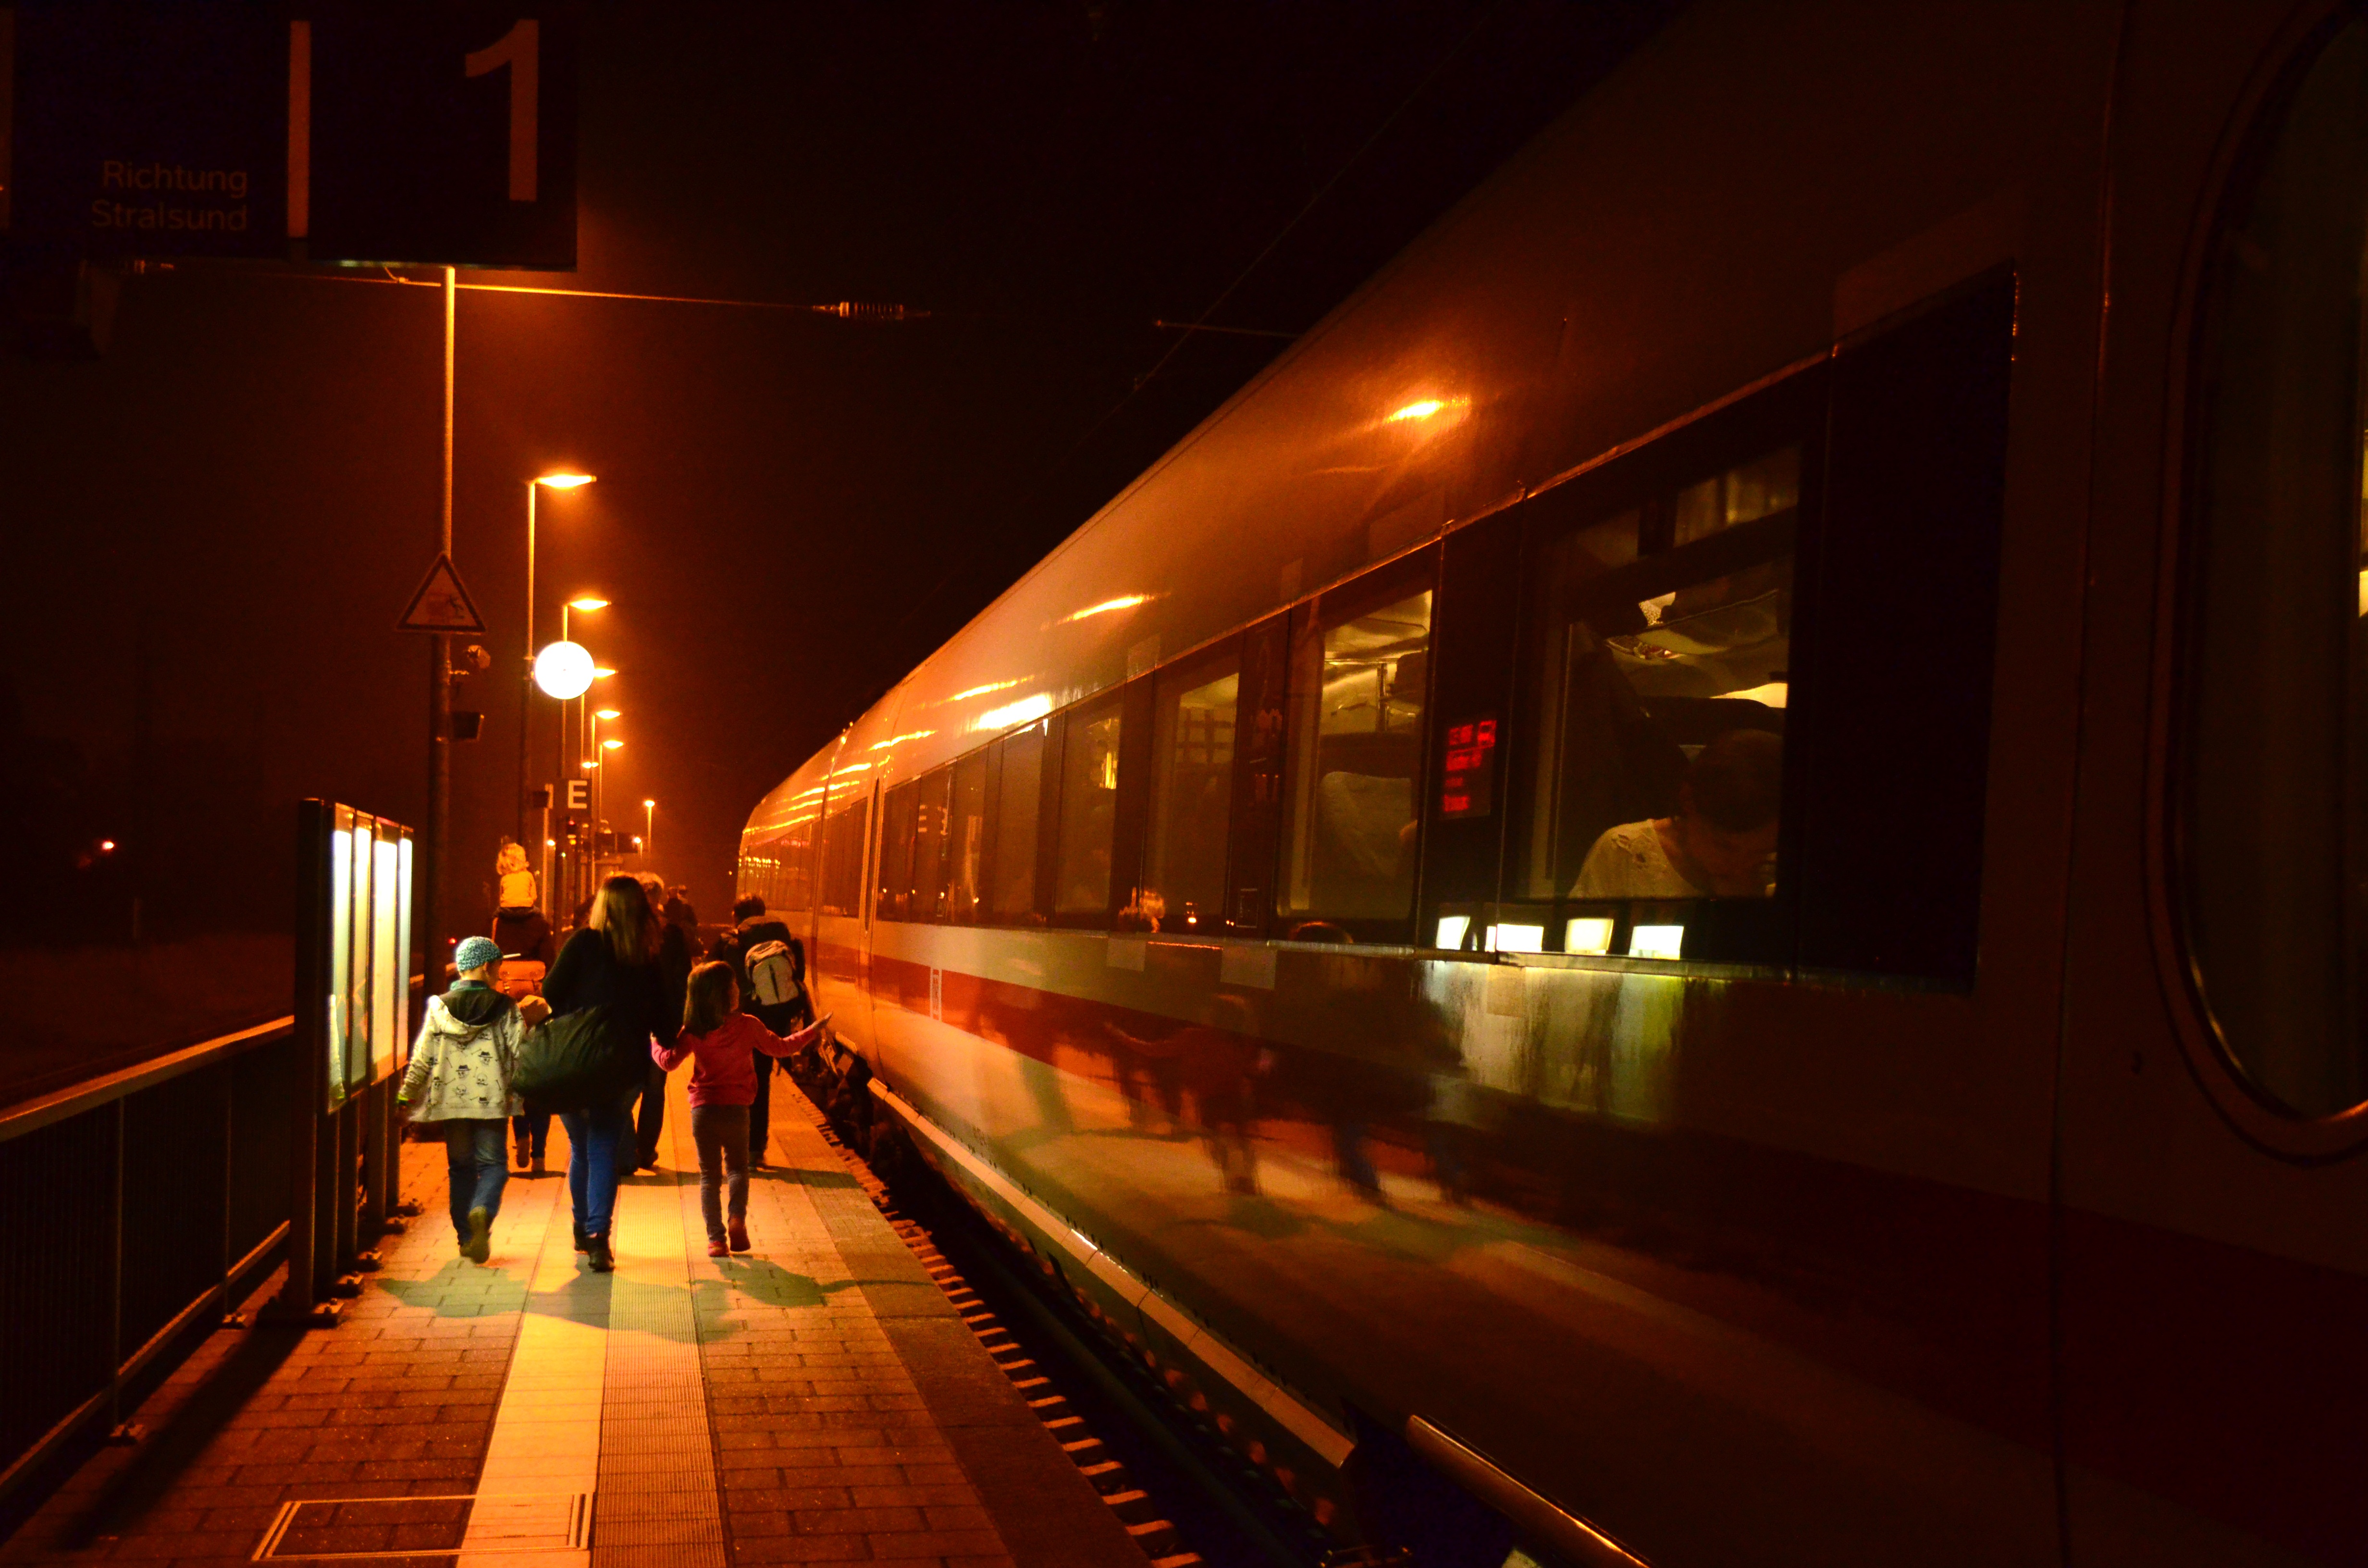
light, railway, night, train, travel, dark, transport, evening, vehicle, platform, darkness, lighting, public transport, lights, arrival, railway station, late